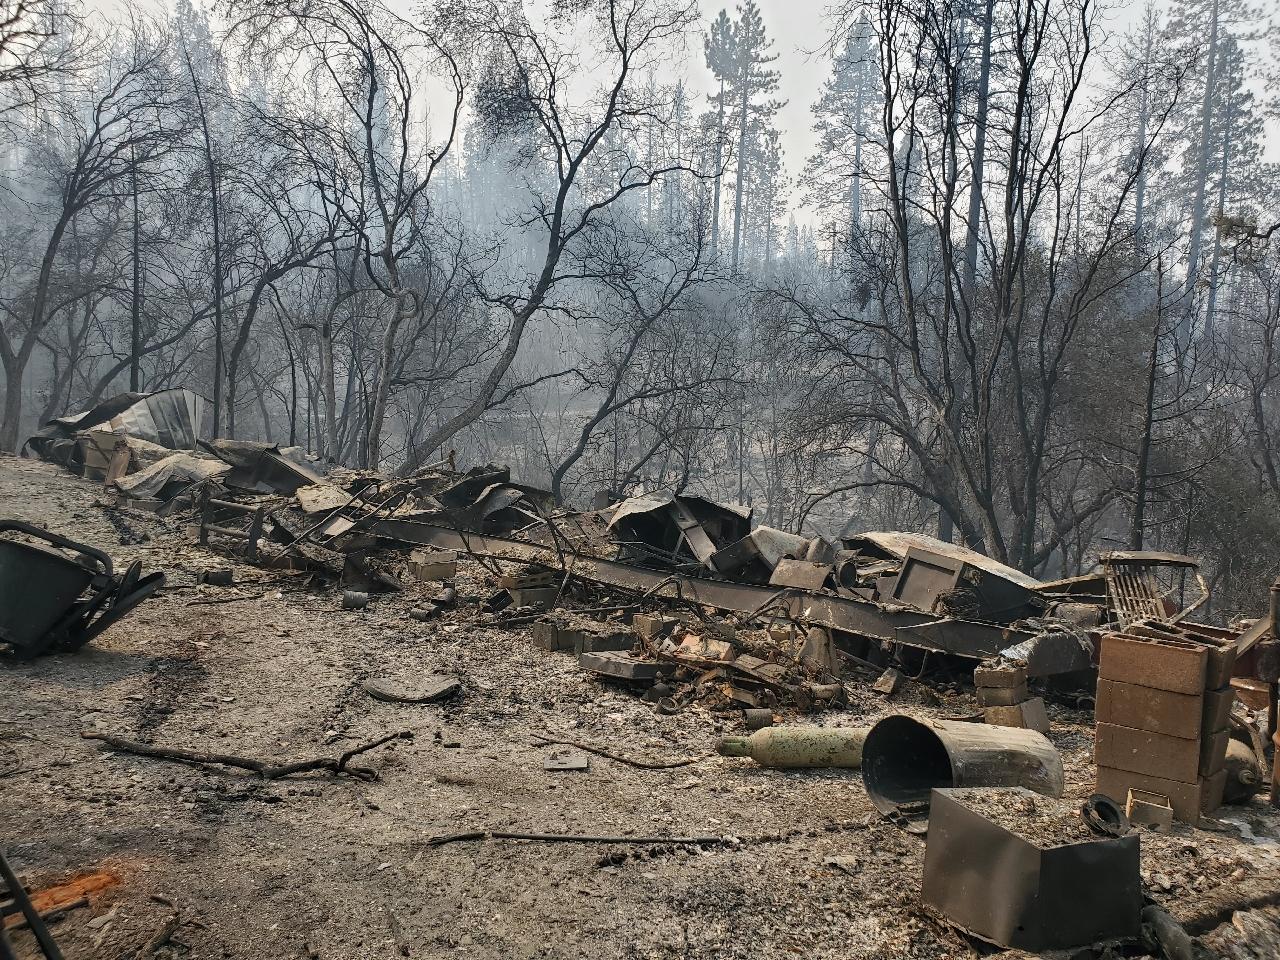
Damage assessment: destroyed